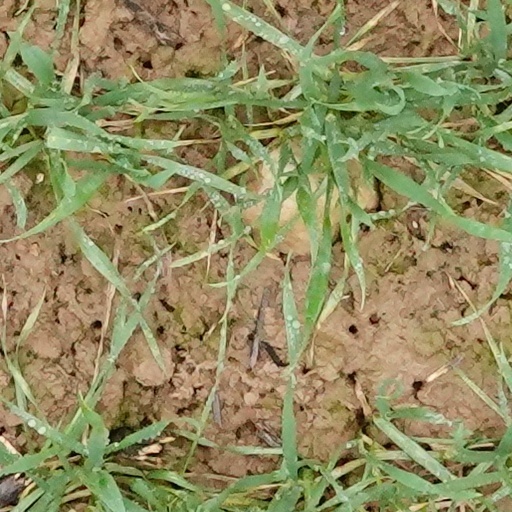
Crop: wheat